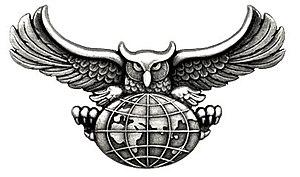
Insigne du brevet de qualification du 2e Régiment de hussards (France).
Le 2ᵉ régiment de hussards, est une unité de cavalerie de l'armée française, créé sous la Révolution à partir du régiment de Chamborant hussards, un régiment français d'Ancien Régime créé en 1735.